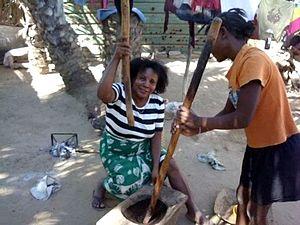
Tous les matins, est acheté le café vert, il est grillé à la poèle et moulu à la main. (mandisa café)
Saririaka est un gros village du sud-ouest de Madagascar, située dans l'ancienne province de Toliara, dans le district de Toliara II.